Østbirk Church

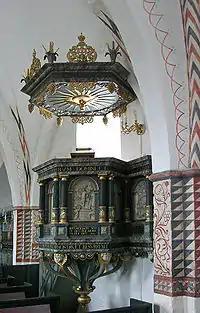

The pulpit, constructed in the 1590s, was likely designed by Mikkel van Groningen who also built the pulpit at the Aarhus Cathedral. It is decorated with scenes from the bible, including: the fall of man, the crucifixion, and the resurrection. The scene depicting the fall of man is inscribed, in latin, with the phrase: "With Adam death came into the world." Above the pulpit hangs a sounding board, which prevents speeches from being quieted by the church's high vaults. An inscription on the podium reads: "There is nothing to remove, nothing to add" (“"Intet at trække fra, intet at lægge til"”).